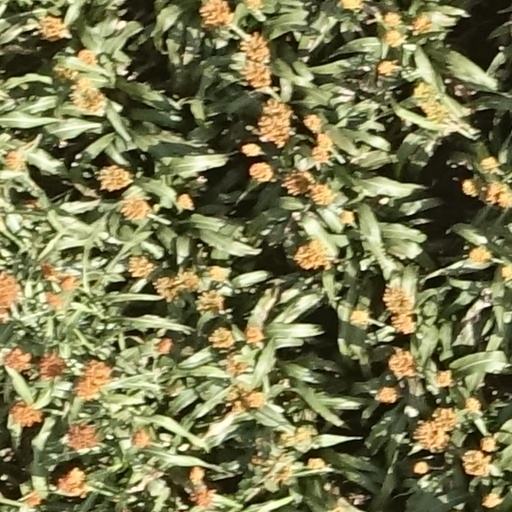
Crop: sorghum